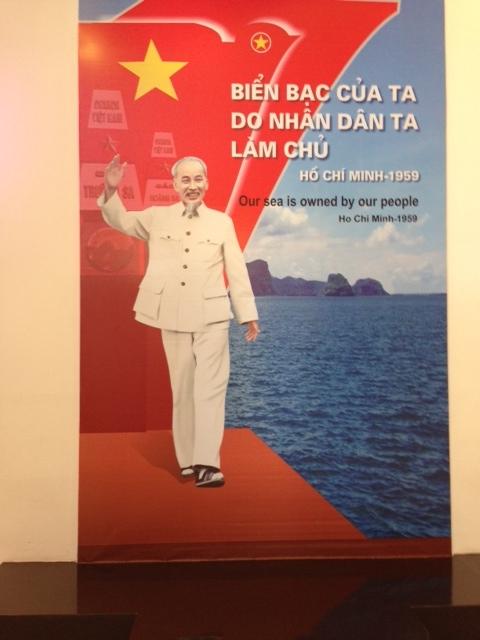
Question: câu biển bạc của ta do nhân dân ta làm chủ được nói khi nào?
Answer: được nói vào năm 1959